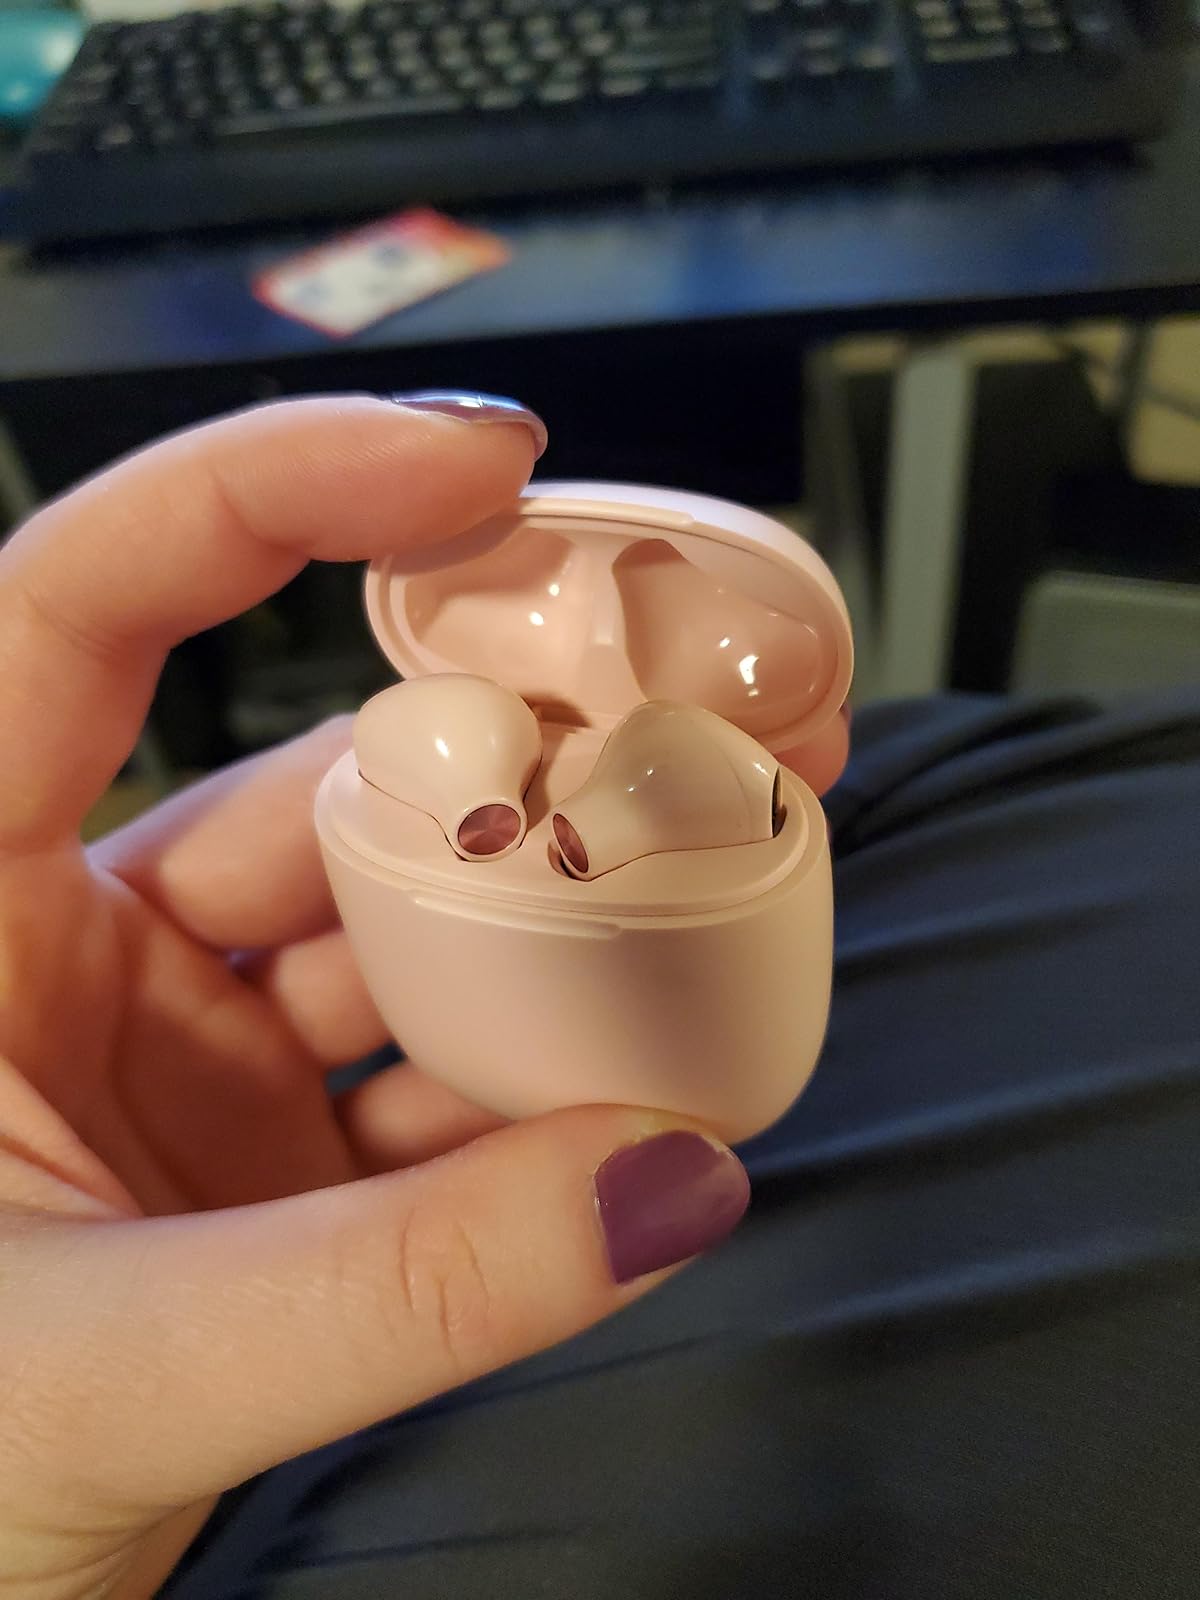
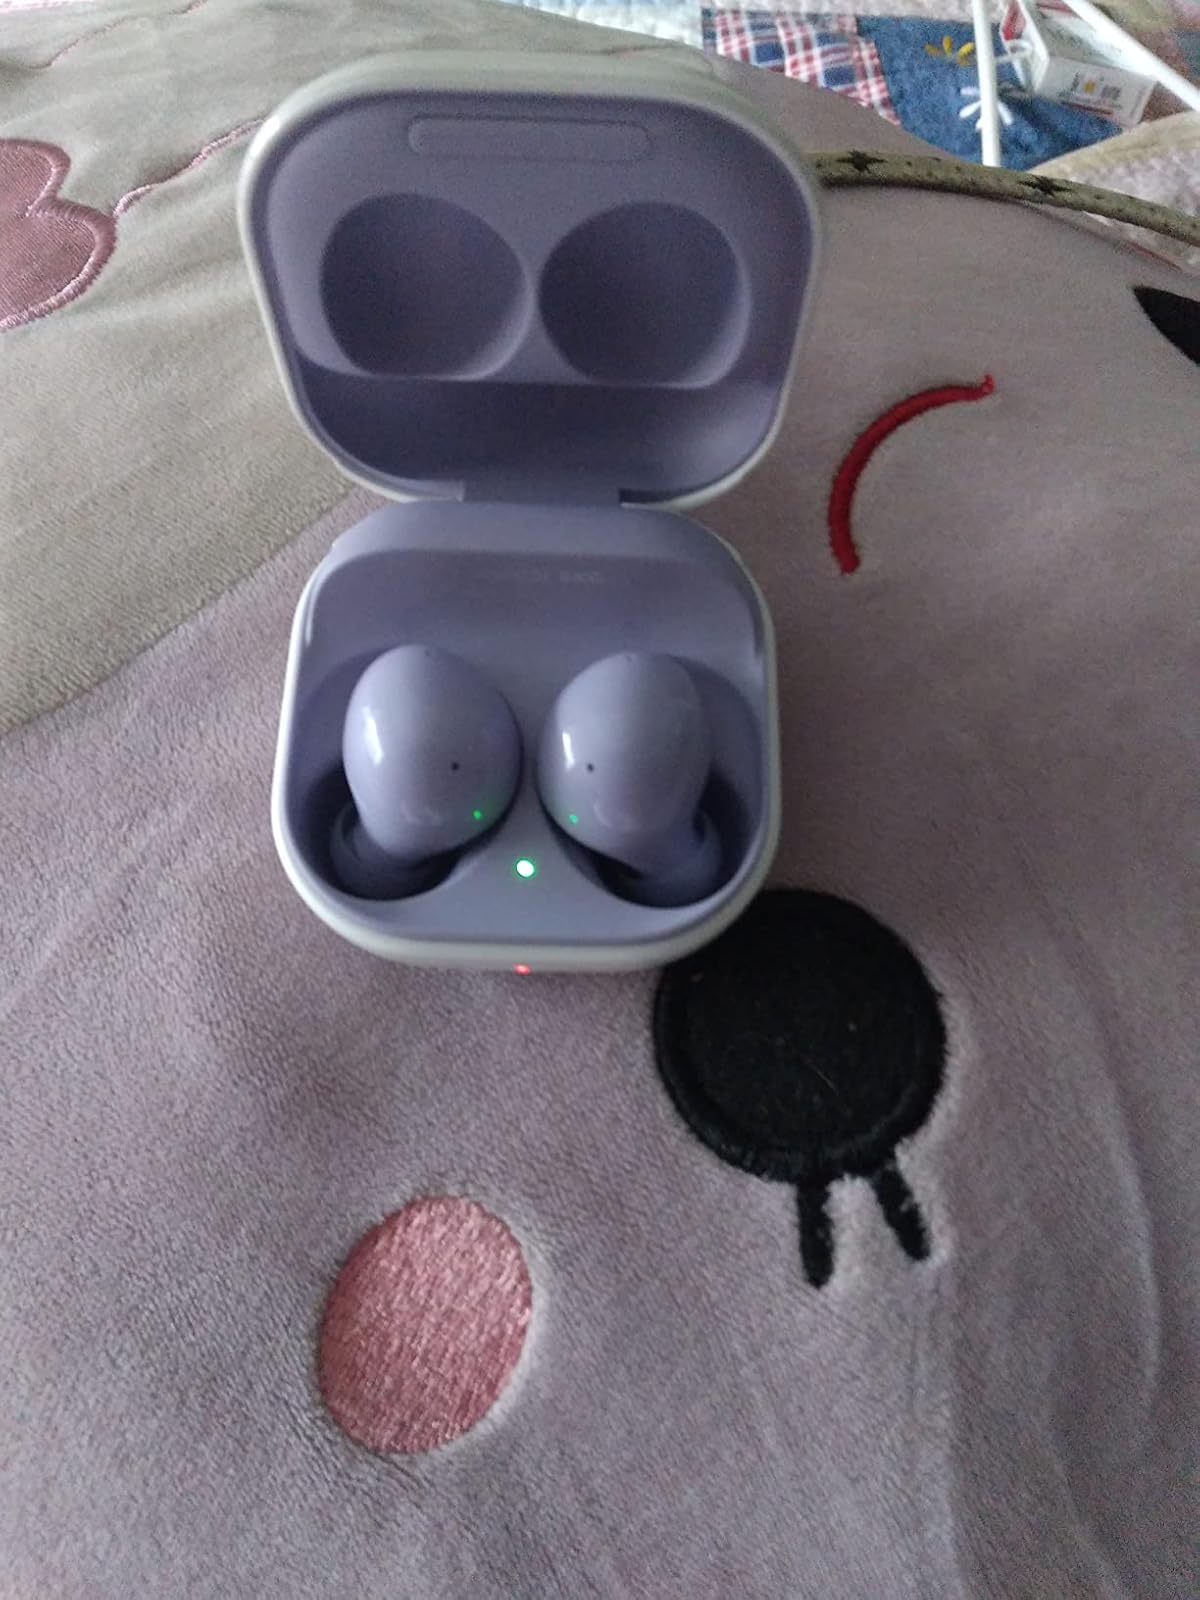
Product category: earbuds
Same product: no